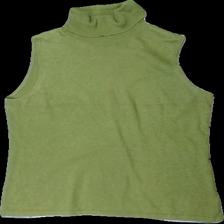
View: front
Type: Top
Category: Ladies
Brand: Mexx
Colors: Green
Material: 77% cotton, 23% nylon
Cut: Regular, Turtle neck
Size: XL
Price range: <50
Recommended usage: Export